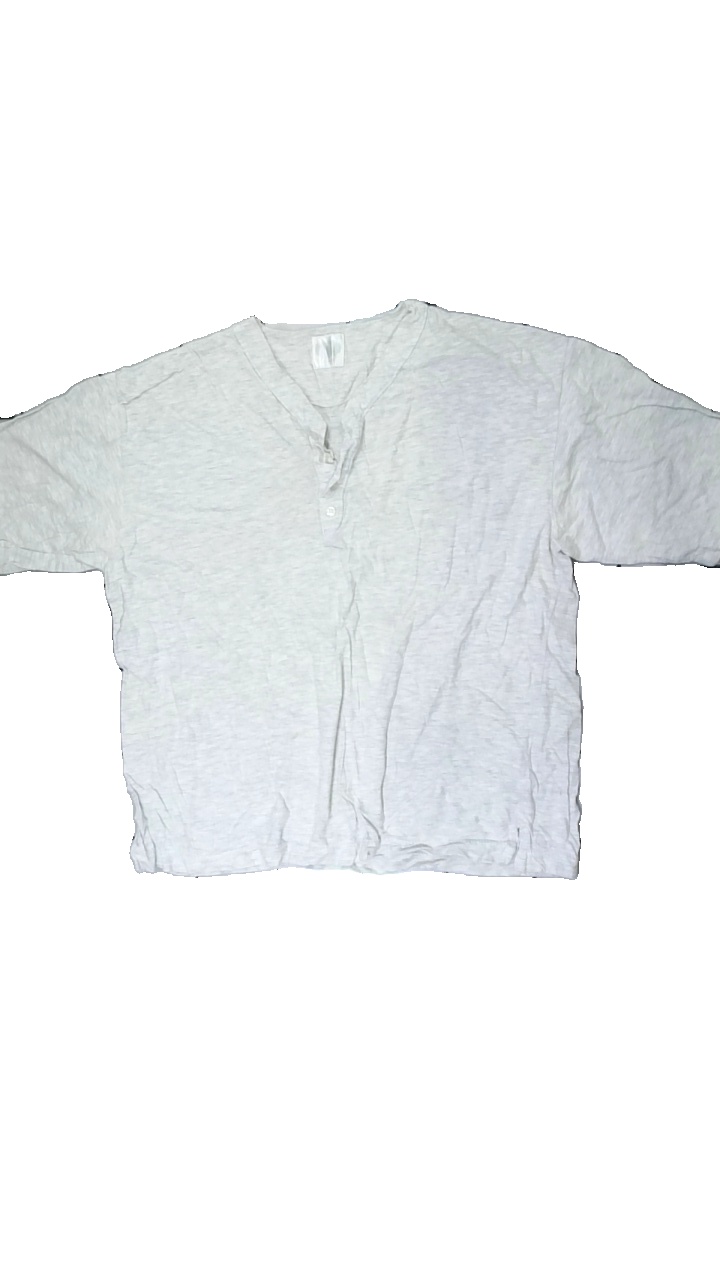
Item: T-shirt (Unisex)
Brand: Missing
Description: grå t-shirt med knappar framtill och med gula fläckar över hela
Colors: Grey
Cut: Regular
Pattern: Logo print
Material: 100% cotton
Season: All
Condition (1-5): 2
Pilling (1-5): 5
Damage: gula fläckar över hela
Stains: Major
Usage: Energy Recovery
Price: <50